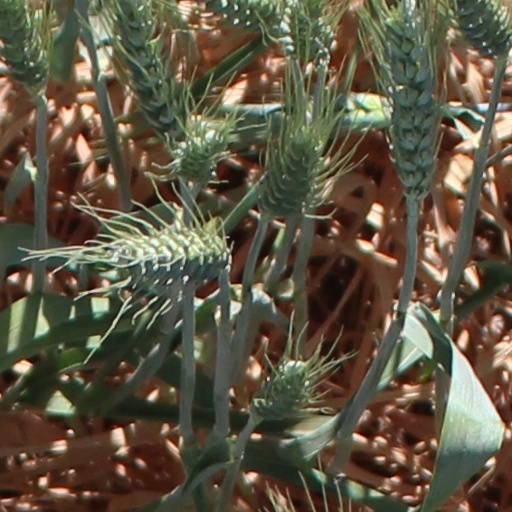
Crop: wheat